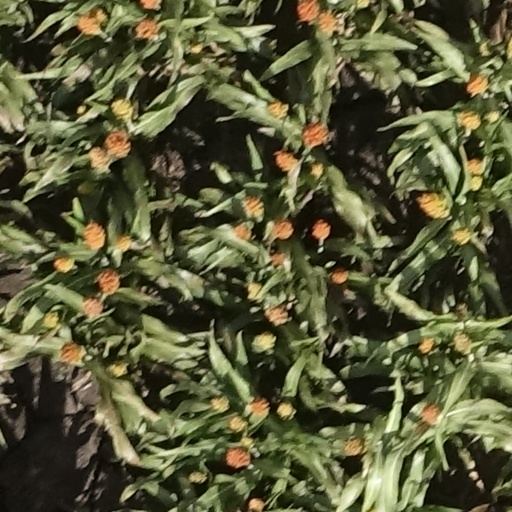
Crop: sorghum